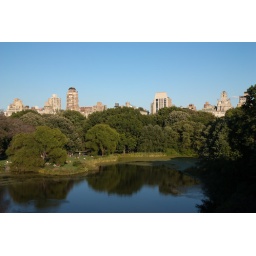
View across the Belvedere lake from Belvedere castle in Central Par